Mud volcano

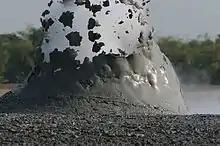
Bledug Kuwu mud volcano explosion

Mud volcanism is a common phenomenon in Indonesia with dozens of structures present onshore and offshore.